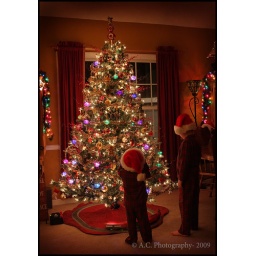
Having fun with the new train under the tree